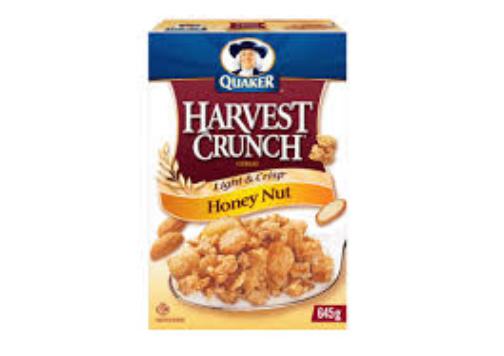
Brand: Harvest Crunch
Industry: Food